John Wadsworth

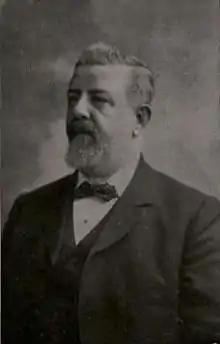
John Wadsworth MP, circa 1906

John Wadsworth (1850 – 10 July 1921) was a British trade unionist and Liberal or Lib-Lab politician.